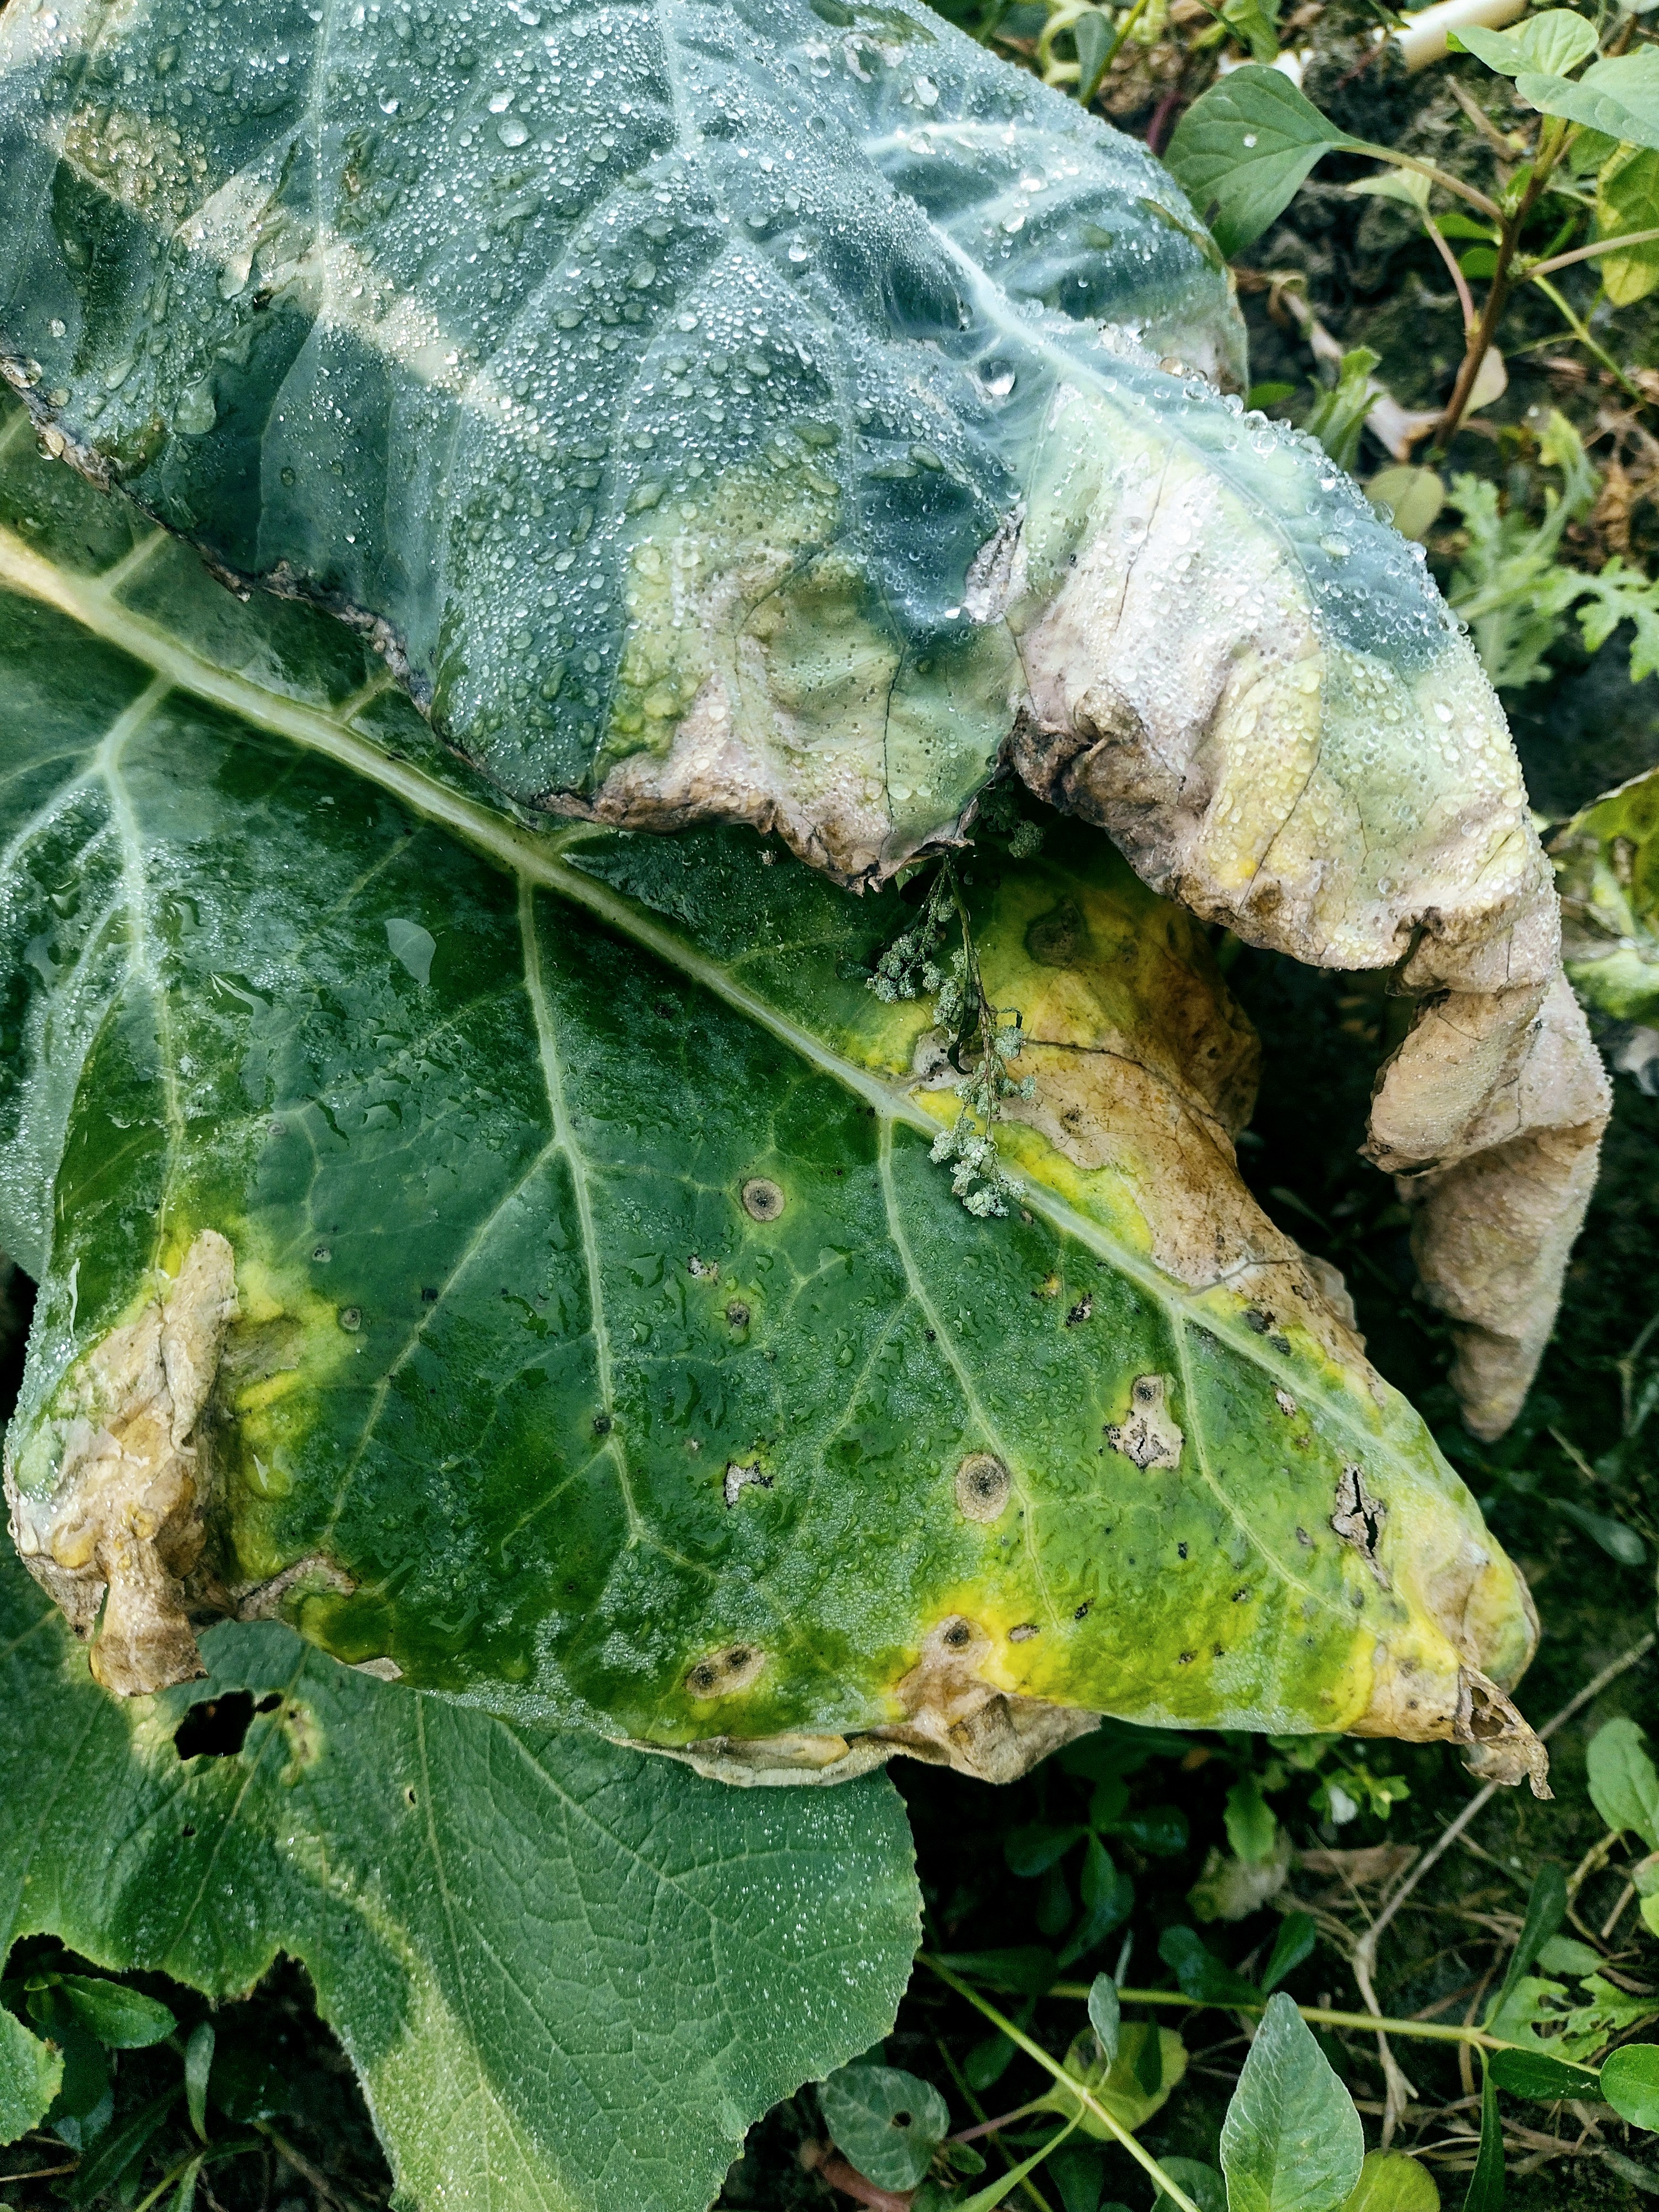
Label: Downy Mildew